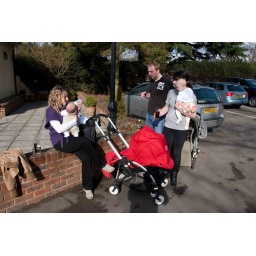
Well rather the wall outside the pub in the car park because they wouldn't let kids inside.